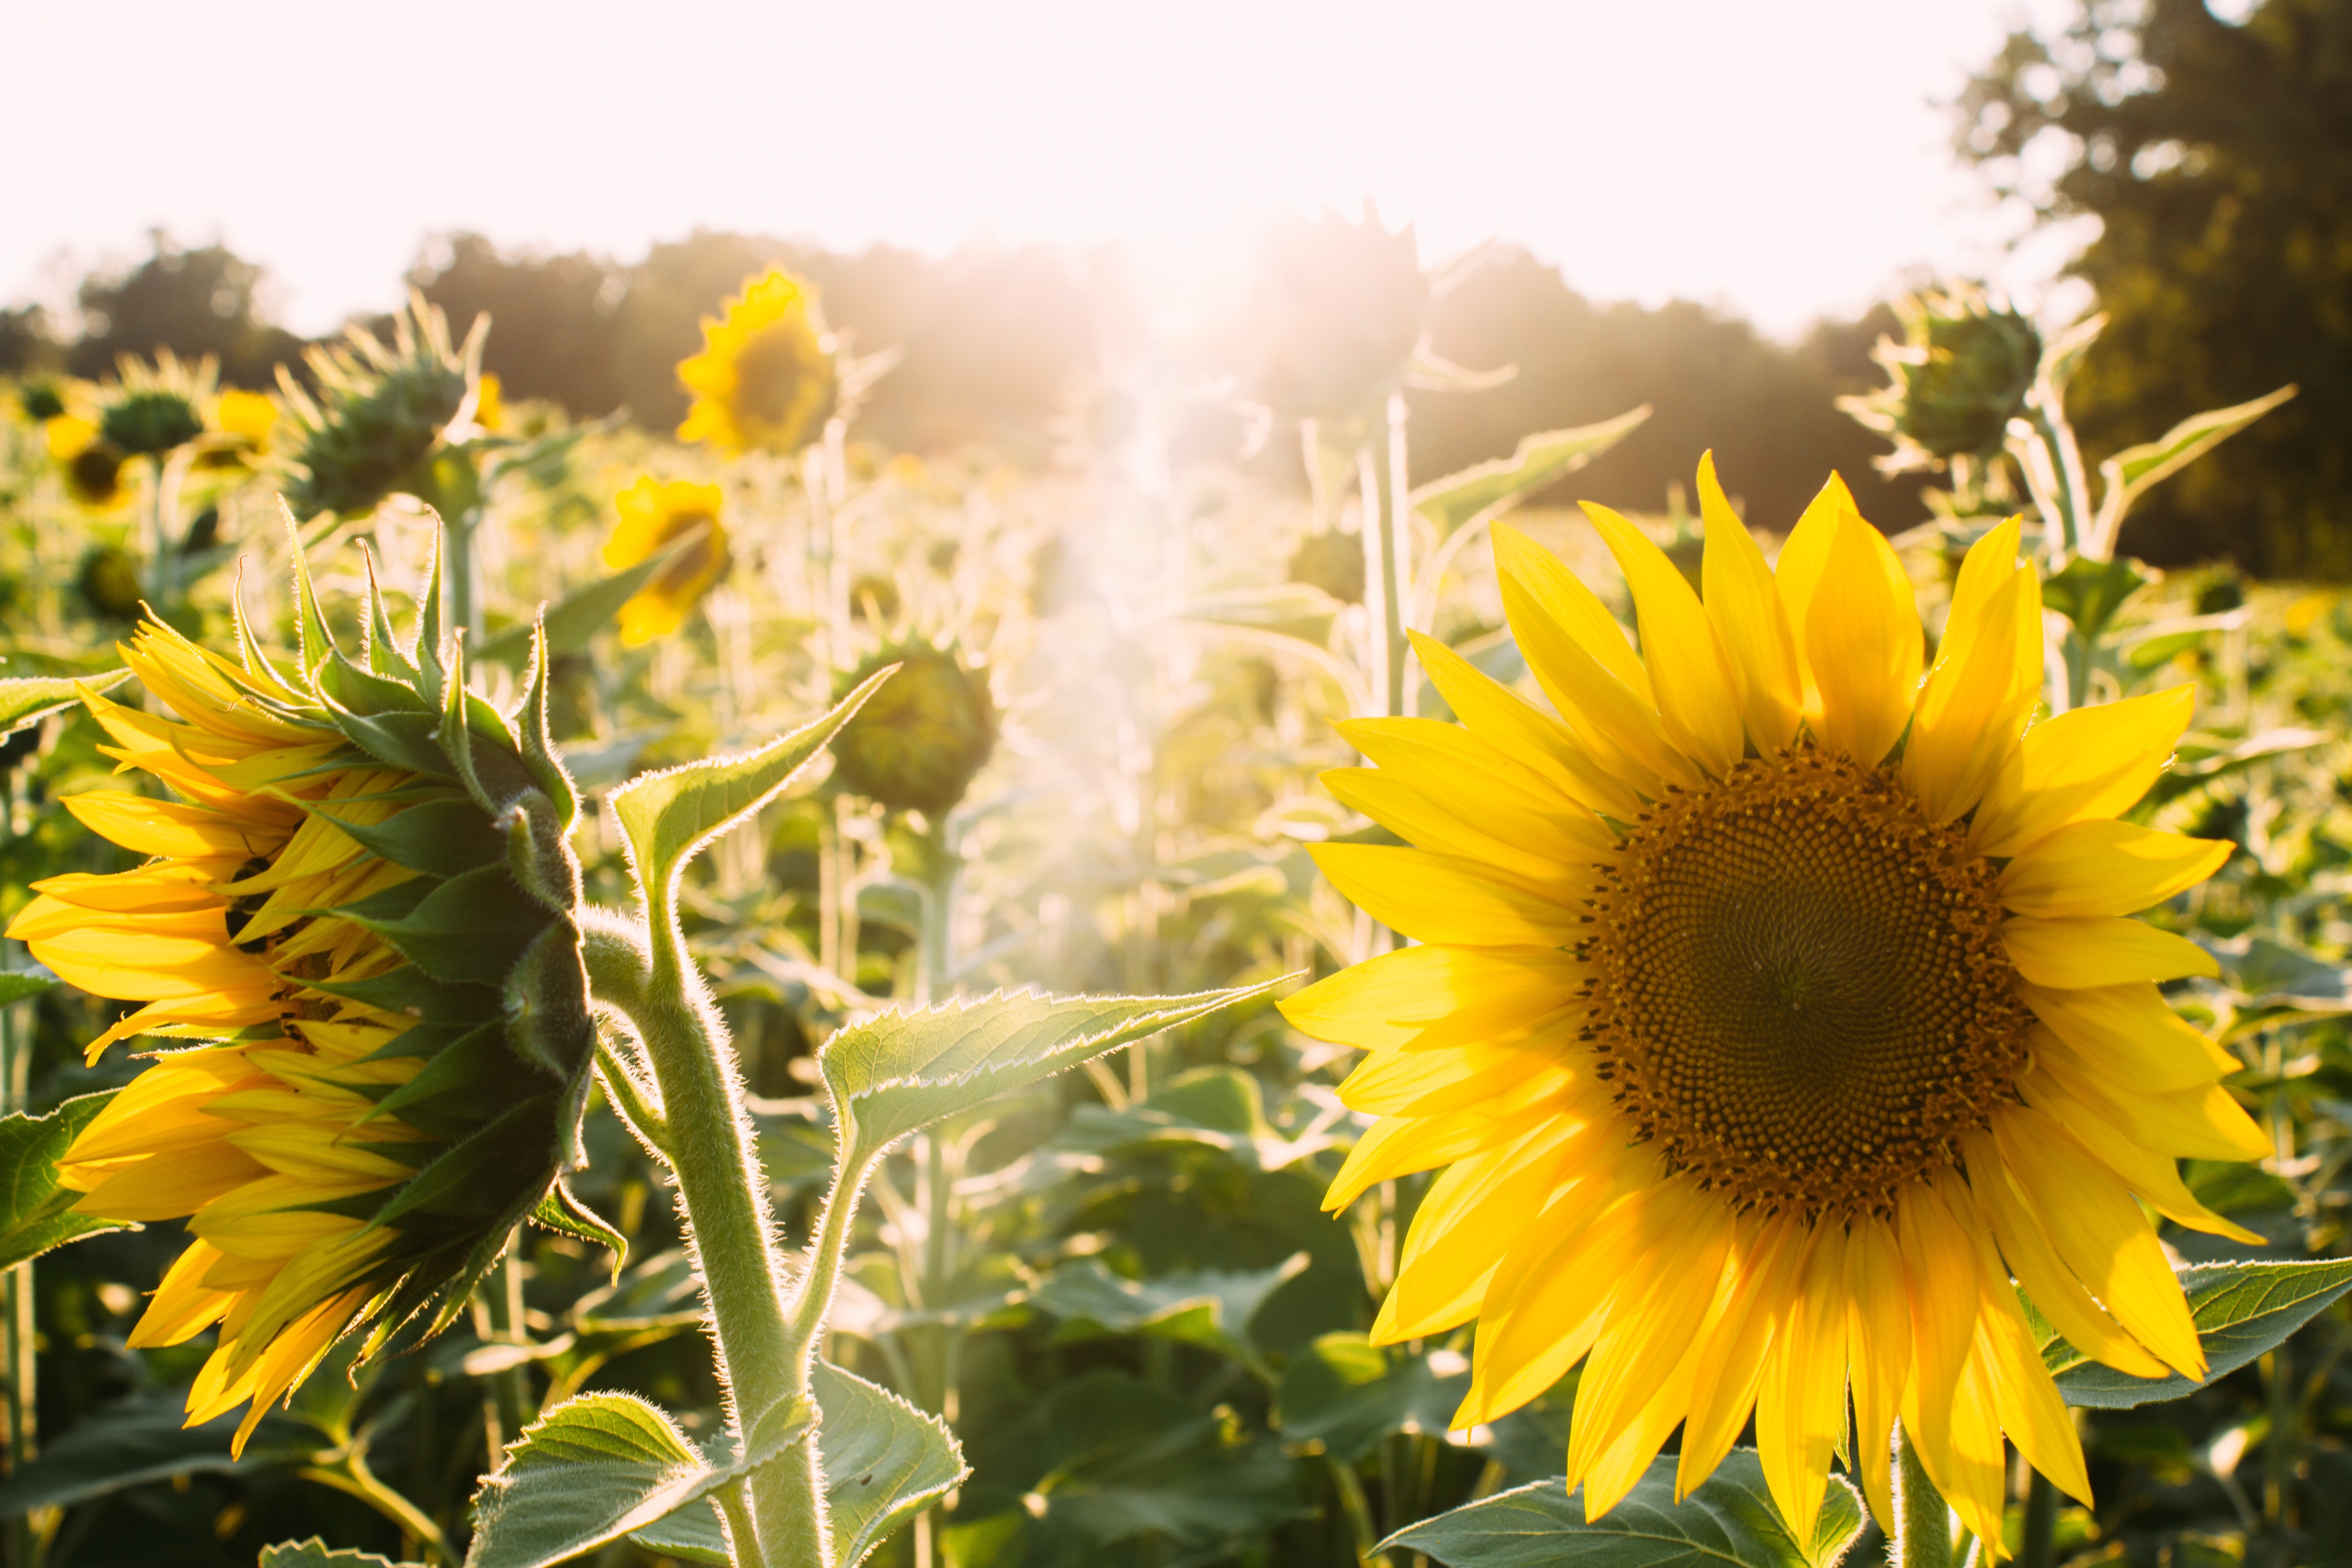
nature, blossom, plant, field, meadow, sunlight, flower, summer, floral, environment, botany, yellow, agriculture, flora, sunflower, wildflower, flowers, sunflowers, petals, flowering plant, daisy family, sunflower seed, land plant